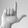
ASL letter: L